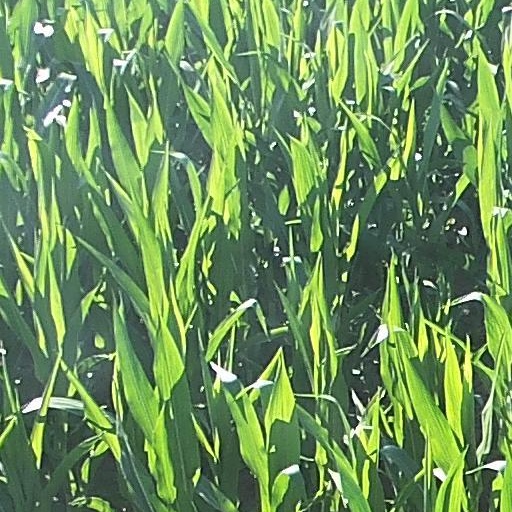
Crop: maize; corn